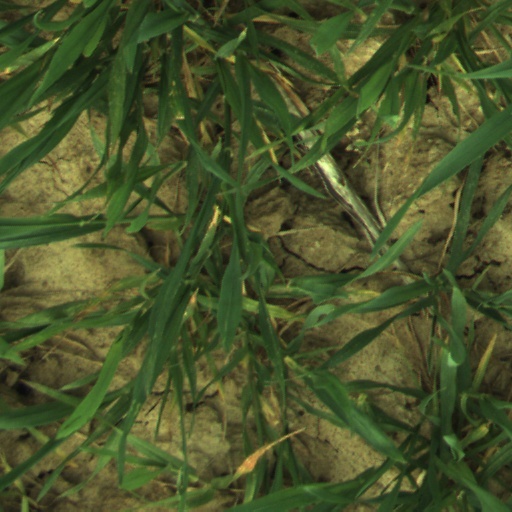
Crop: wheat